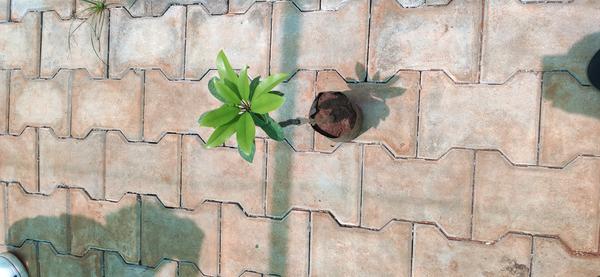
Plant: Sapota